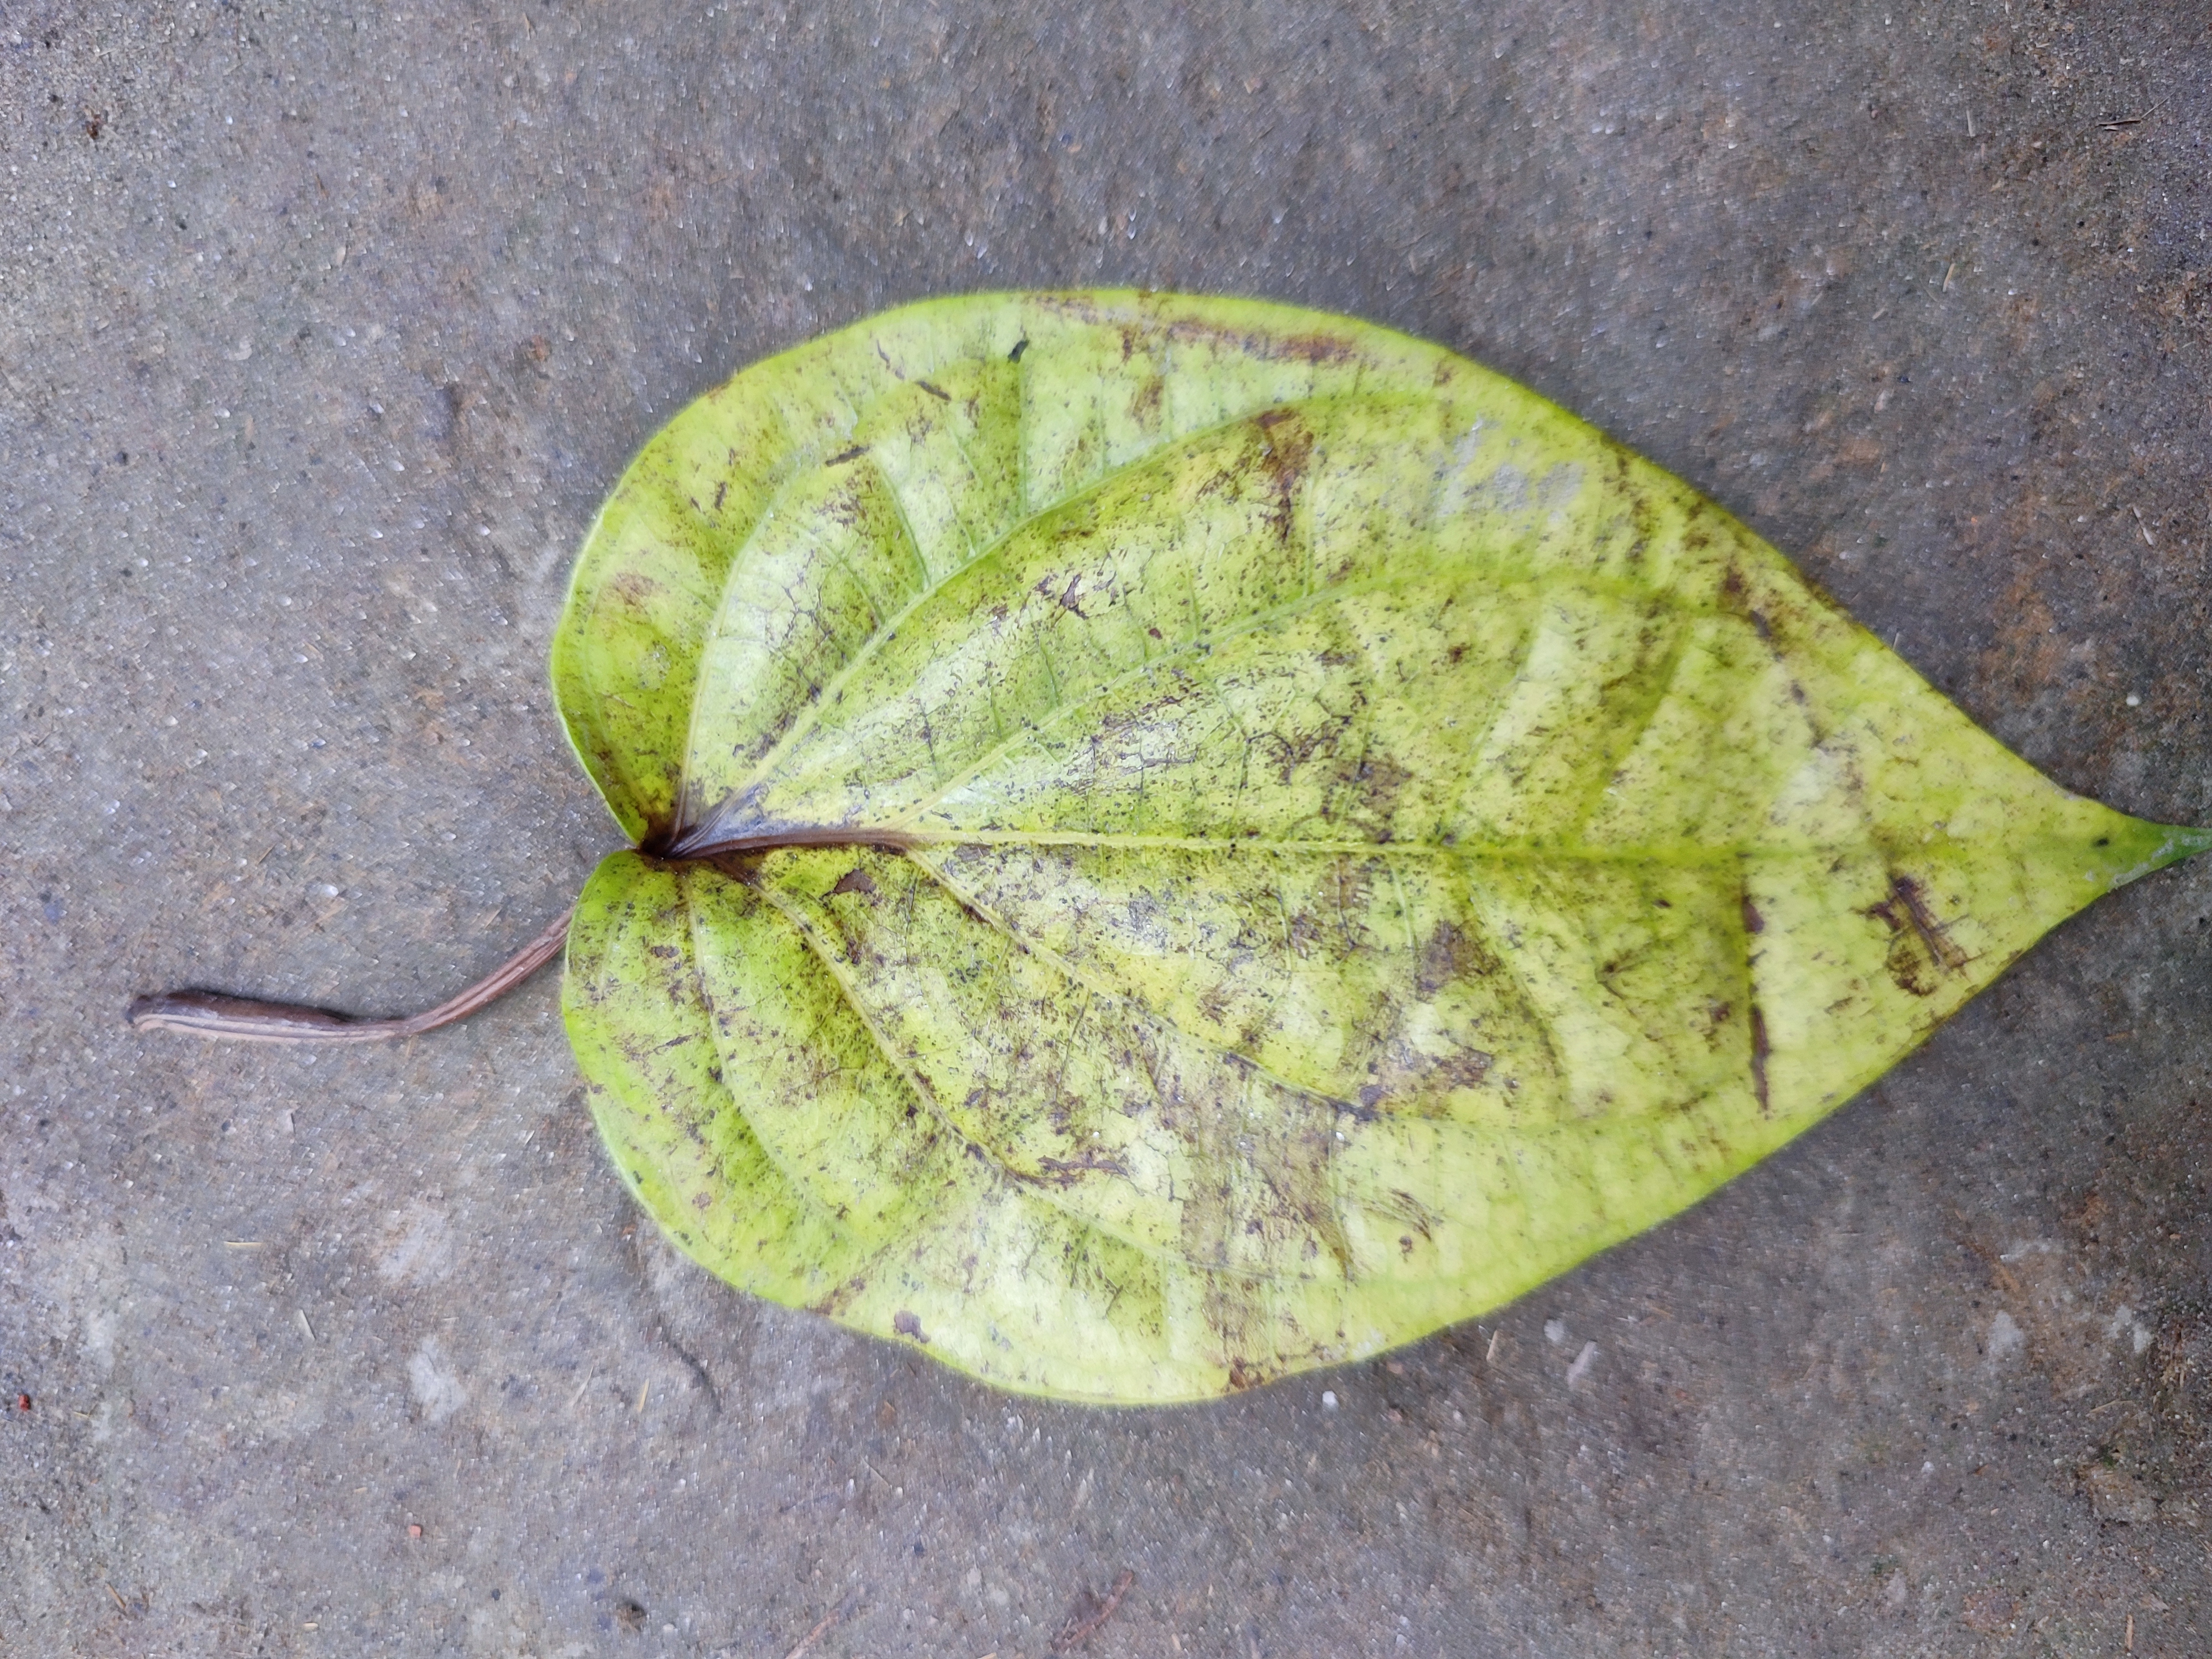
Label: Dried_Leaf